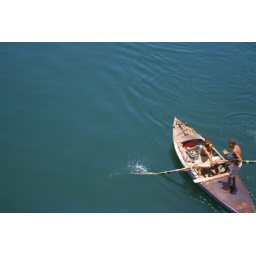
2 boys almost got sucked up by the cruise boats engine! :-)